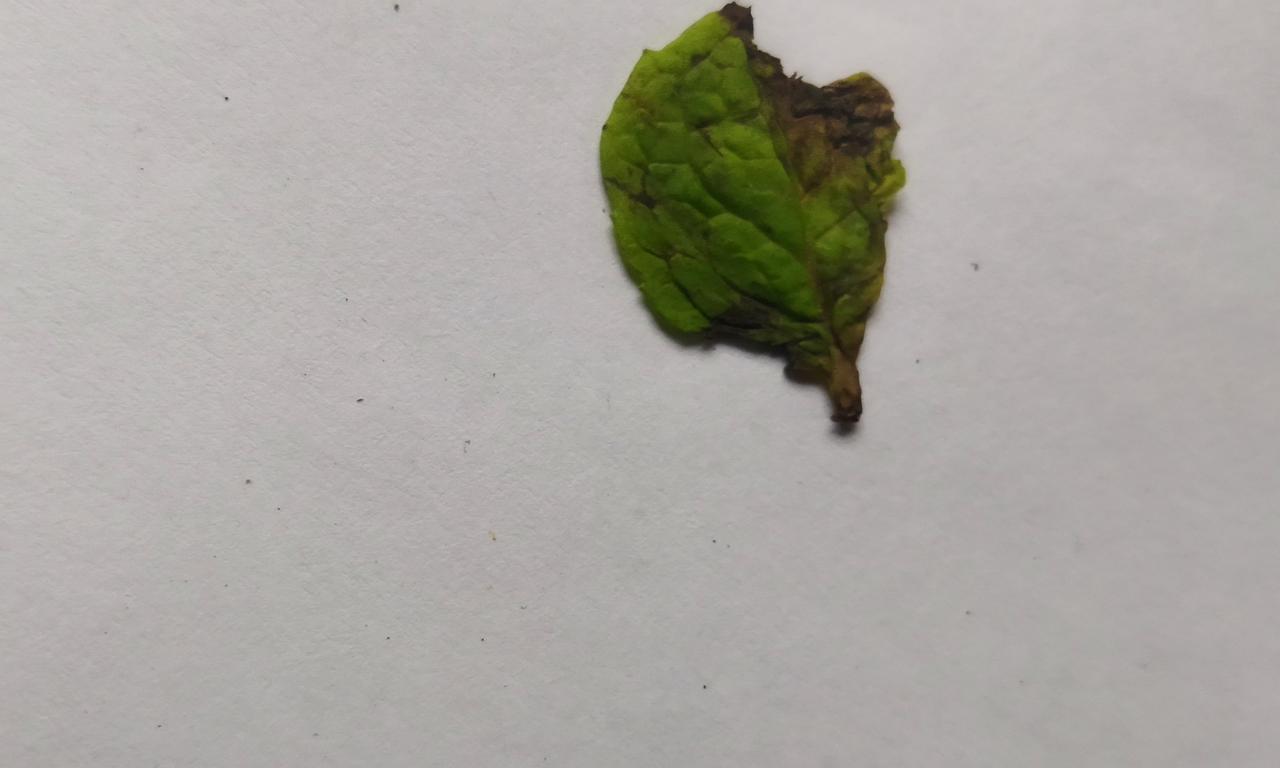
Label: Spoiled